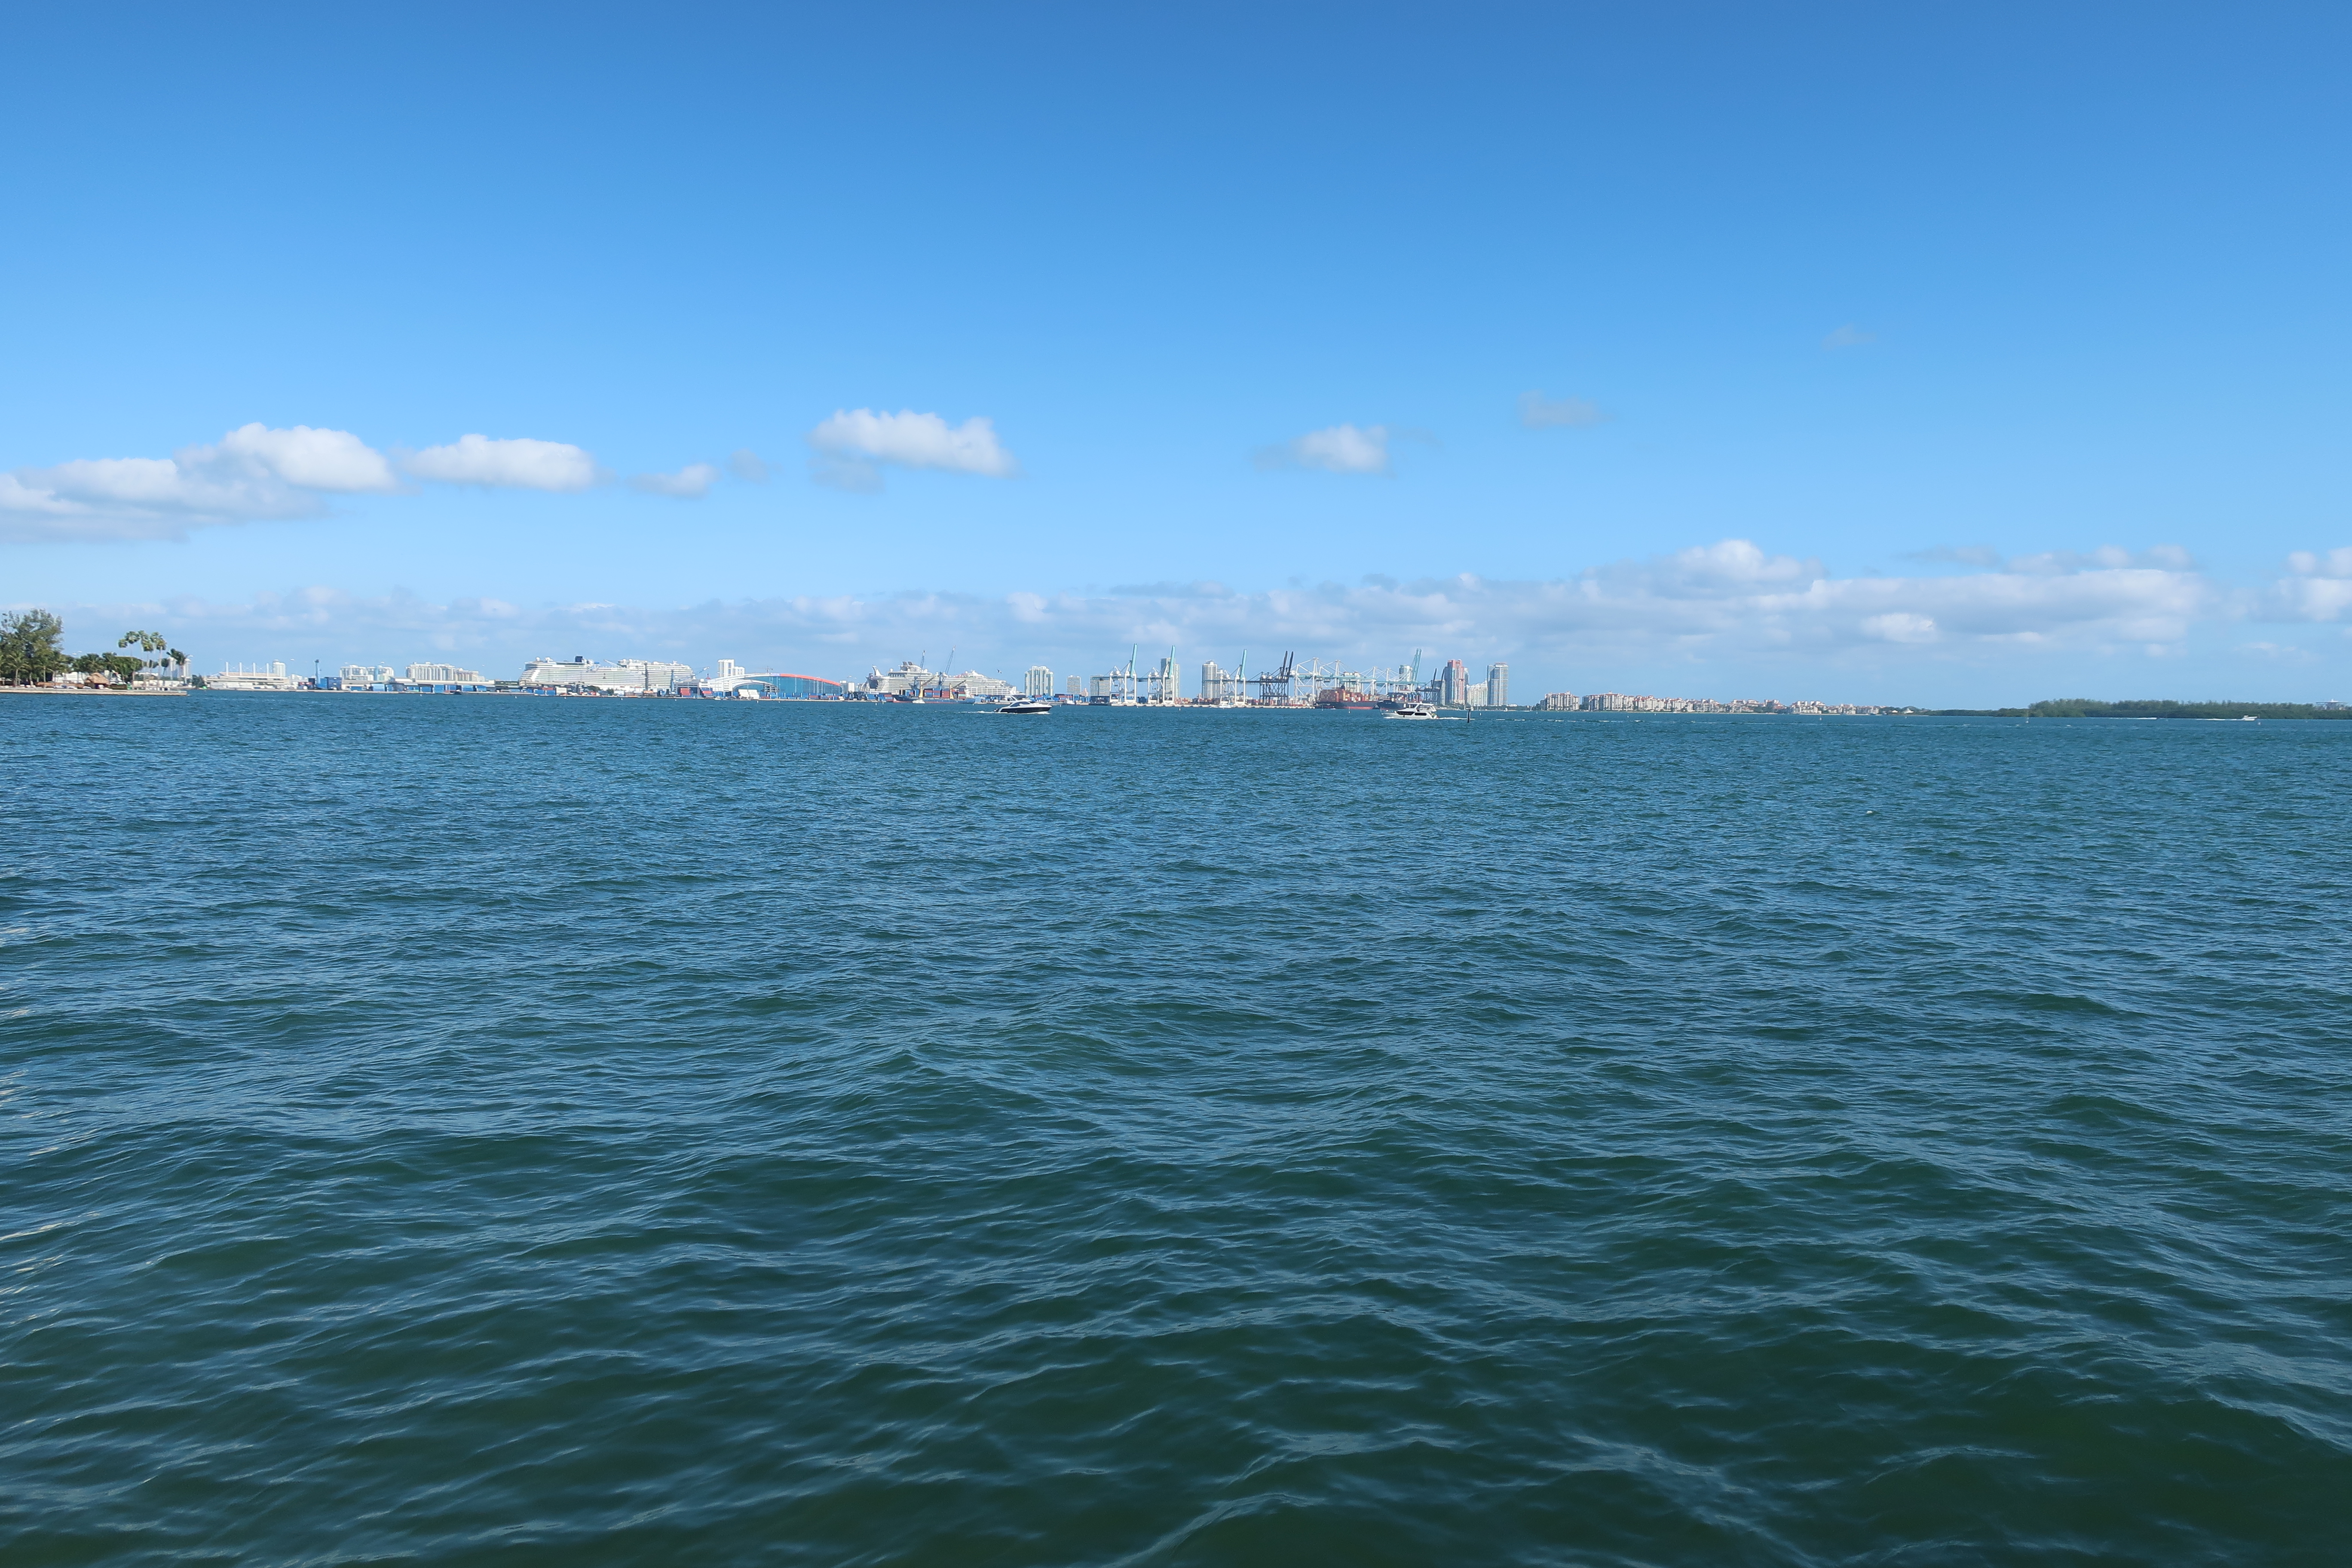
skyline, building, city, skyscraper, downtown, dusk, evening, landmark, tower block, metropolis, urban area, geographical feature, human, settlement, metropolitan area, architecture, shopping mall, ceiling, lobby, airport terminal, interior, design, vehicle, tree, palm tree, transport, sky, vacation, mode of transport, car, woody plant, parking, tourism, plant, compact car, shade, road trip, tropics, mid size car, family car, parking lot, minivan, road, body of water, water, water resources, sea, horizon, ocean, daytime, sound, cloud, waterway, calm, lake, river, channel, coastal and oceanic landforms, inlet, bay, coast, reservoir, bank, boating, wave